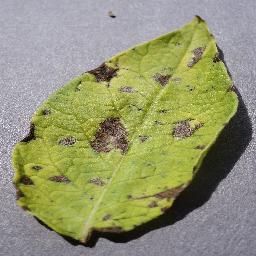
Label: Potato___Early_blight